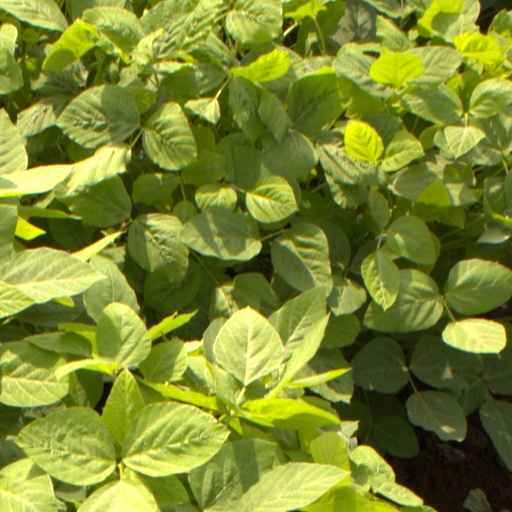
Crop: soybean